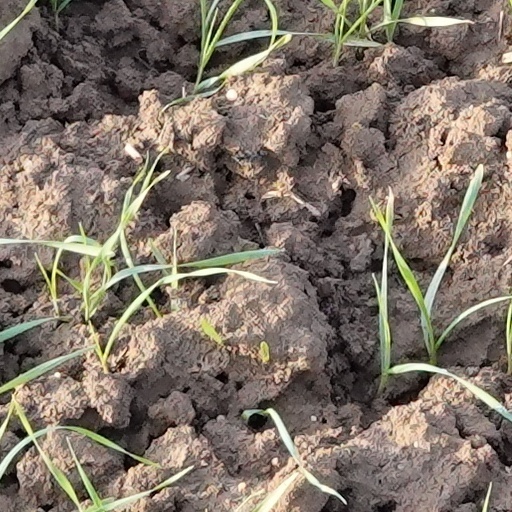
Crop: wheat